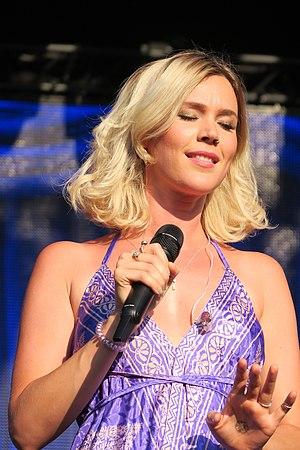
Love, stylisé en L-O-V-E est une chanson d'amour standard de jazz, composée en 1964 par Bert Kaempfert, écrite par Milt Gabler, et interprétée par le crooner de jazz américain Nat King Cole, en single, et pour son dernier album L-O-V-E de 1965, chez Capitol Records.